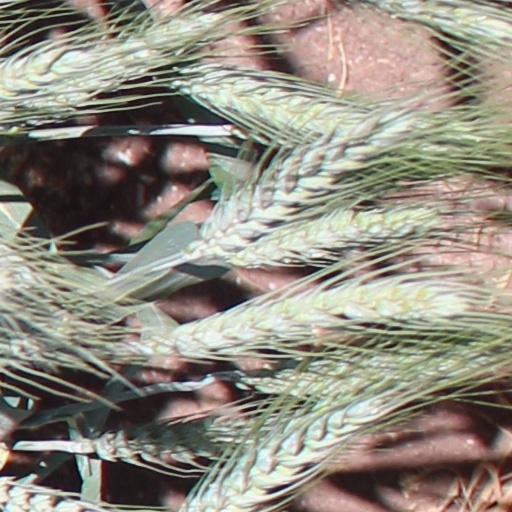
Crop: wheat